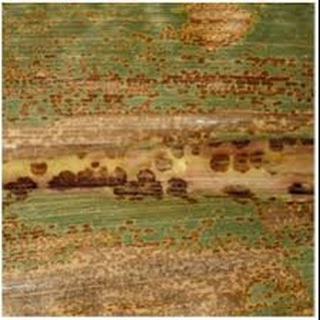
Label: wheat_tan_spot